Gabriela Michetti

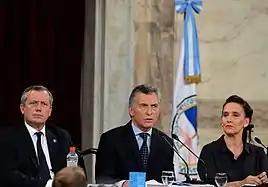
Michetti with President Macri and Emilio Monzo, President of the Argentine Chamber of Deputies, at the Congress Sessions Opening of 2017

On 22 November 2015, after Cambiemos won the first ballotage in Argentina's history, Michetti became Vice President-elect of Argentina. She took office on 10 December 2015.